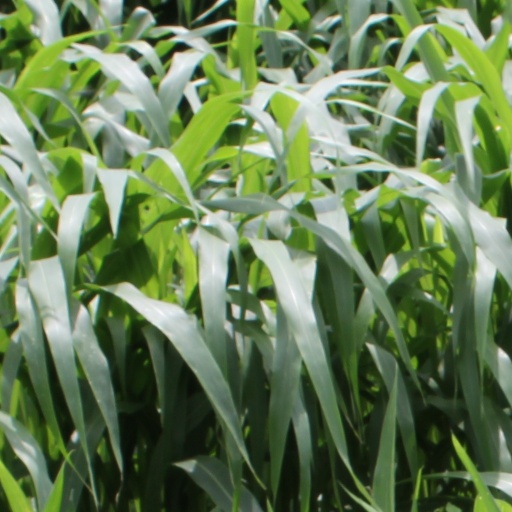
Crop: sorghum